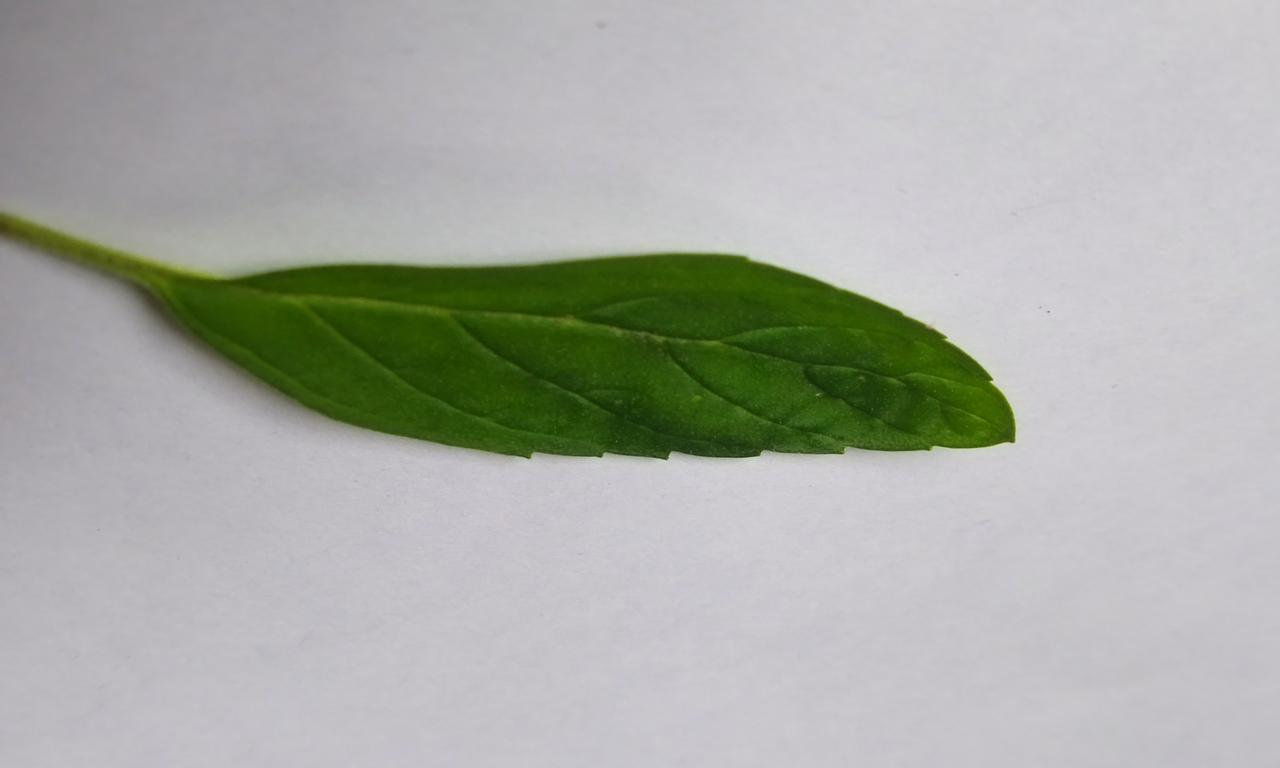
Label: Fresh